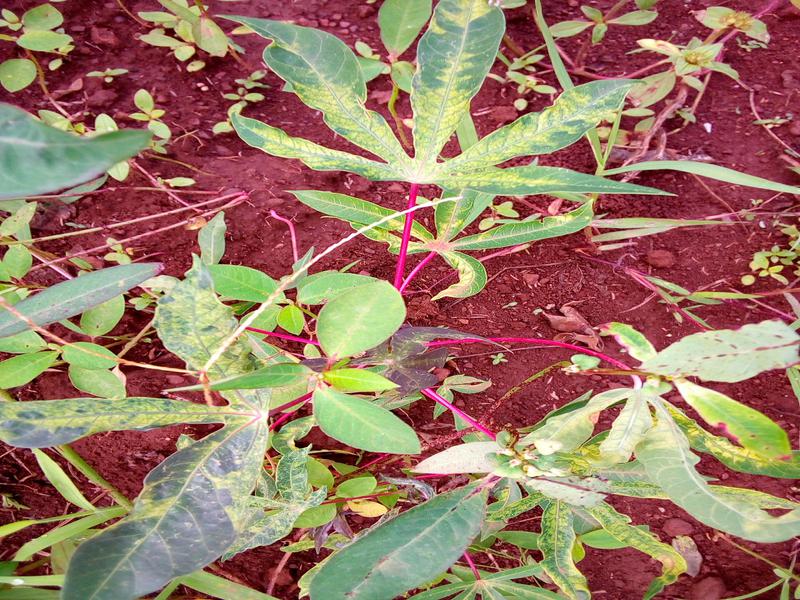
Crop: cassava
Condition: mosaic_disease